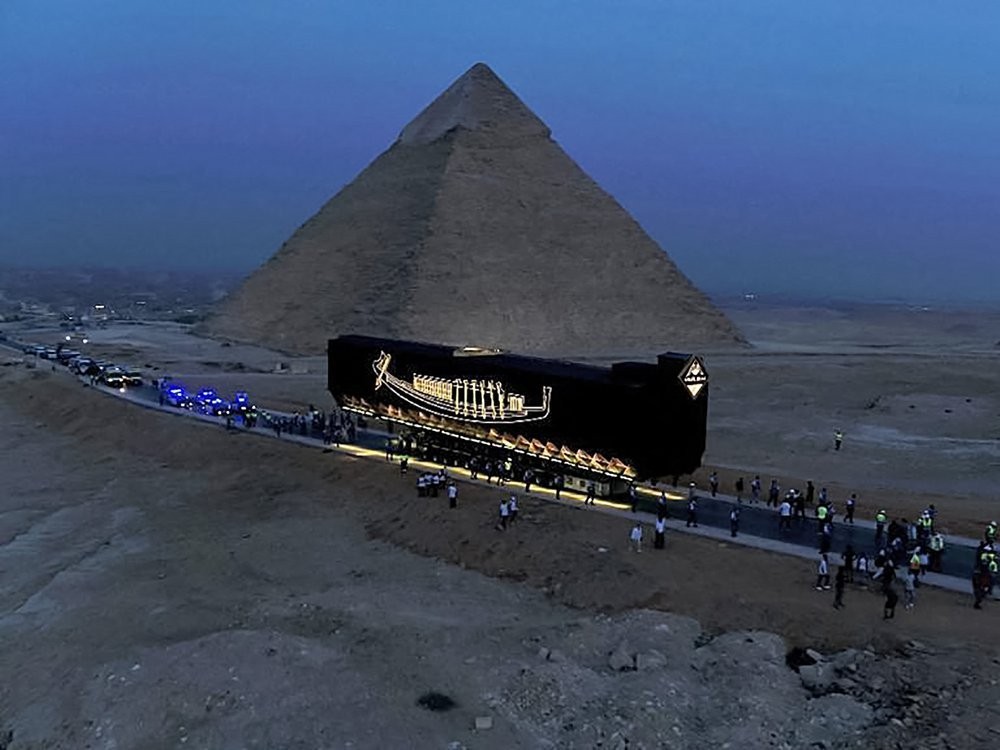
Landmark: Pyramids of Giza